Frantz Jourdain

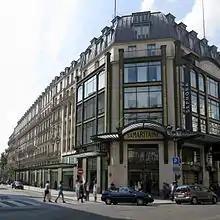
"La Samaritaine" Magazin 1

"La Samaritaine", a department store, was founded by Ernest Cognacq in 1870 when he leased a small part of a building for commercial use. He then bought the building, and in stages bought the building that faces it on the rue de la Monnaie. In 1885, he engaged Jourdain to redesign the original building, and at the same time began to improve the exterior of the building. In 1904, Cognacq decided to expand the store. Jourdain was given the job of creating the maximum amount of space as quickly and cheaply as possible, and designed a radical steel structure. The flamboyant exterior decoration was executed by his son, the decorator Francis Jourdain, the painter Eugène Grasset, the metalworker Edouard Schenck and the ceramist Alexandre Bigot.